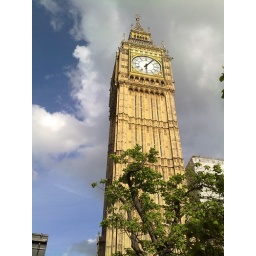
The home of the second biggest clock face in Europe